San Francisco graft trials

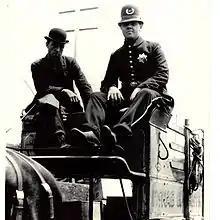
A strikebreaking teamster is escorted by a San Francisco policeman during the strike of 1901. On the side of the wagon is the name of the company, McNab & Smith.

Both sides refused to compromise on their stance for a closed or an open shop. Both accused the other of conspiracy and aggressive tactics, further aggravating tensions and confusing the public. During July, regional produce was ready to be shipped, and the employers hired strikebreakers. Democratic Mayor James D. Phelan, who had served three consecutive terms, designated the employers' strikebreakers as "special deputies", allowing them to wear badges, bear arms, and carry clubs, and told the police to protect the strikebreakers. Farmers grew frustrated when their wheat stood on the docks and began to load and move their own crops. Former Army teamsters, returning from the war in the Philippines, gladly filled the available strikebreaking jobs, and university students from the University of California took jobs.